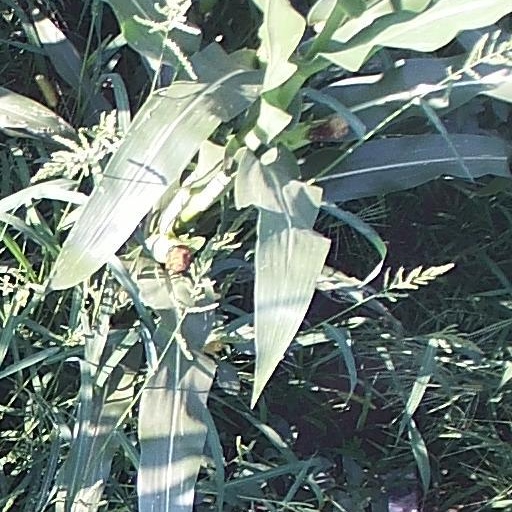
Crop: maize; corn